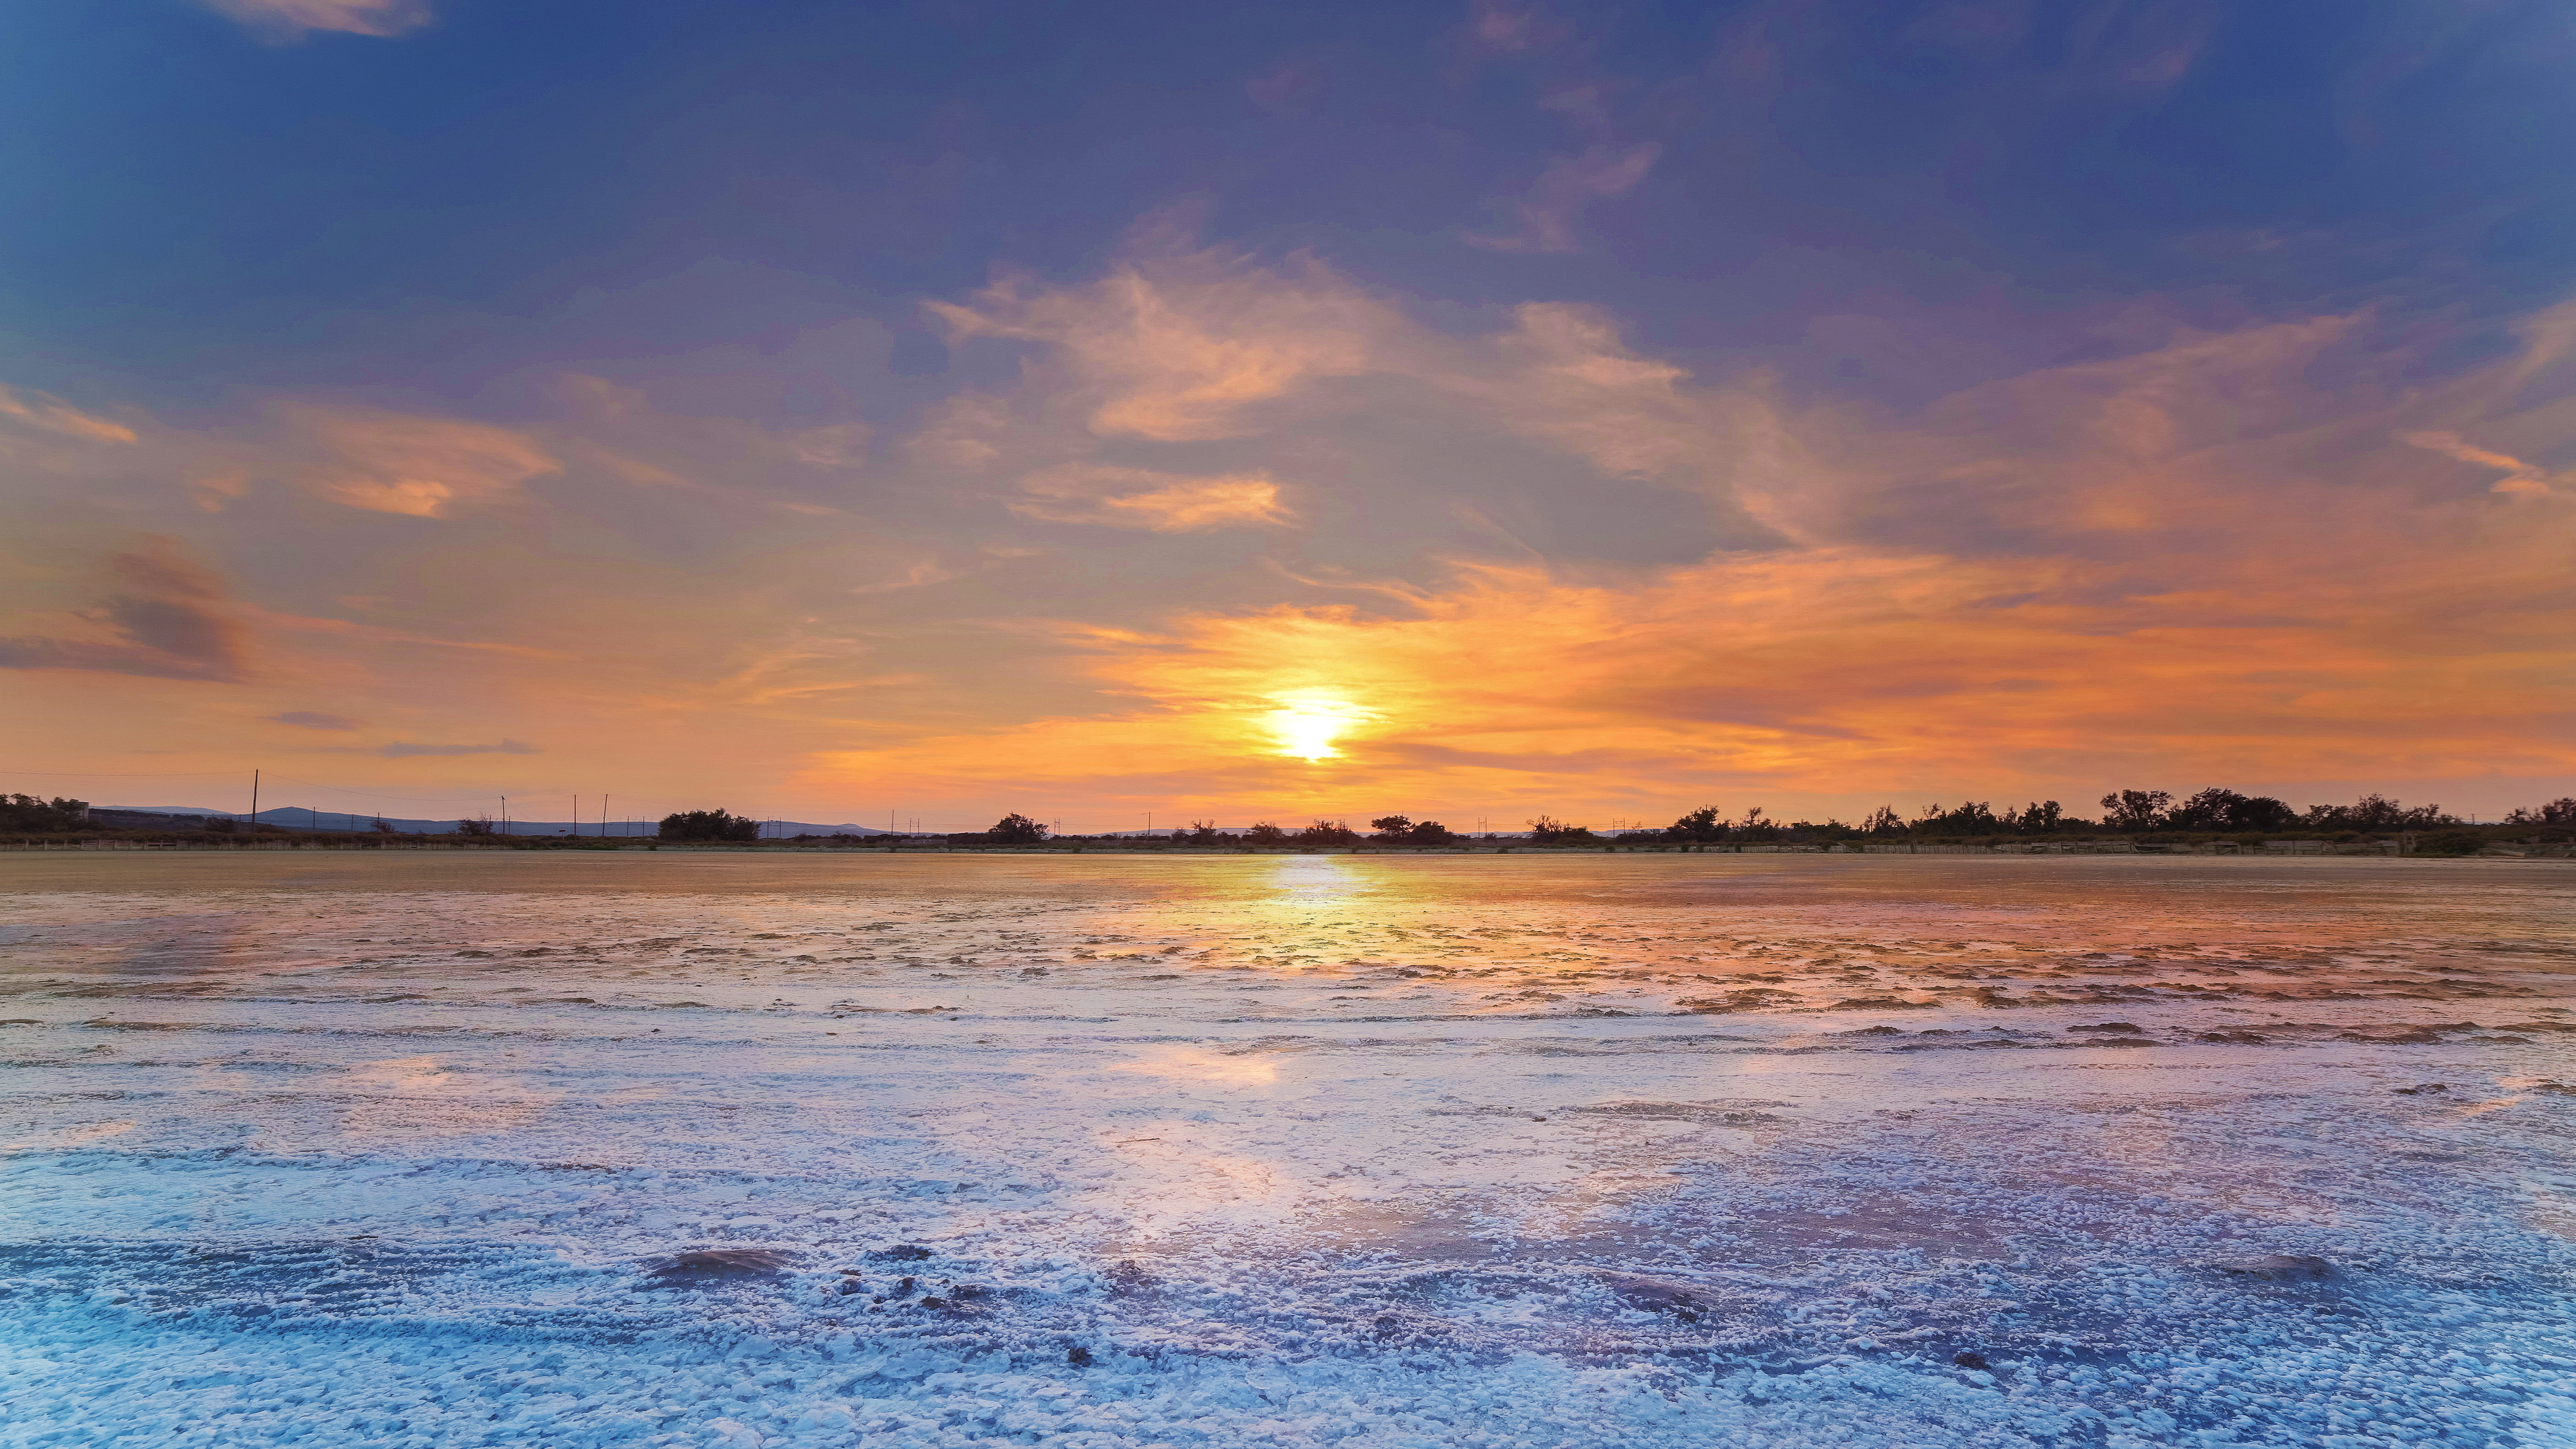
beach, landscape, sea, coast, ocean, horizon, cloud, sky, sun, sunrise, sunset, sunlight, morning, shore, wave, dawn, panorama, dusk, evening, reflection, bay, salt, clouds, nuages, ciel, reflet, samyang, portlanouvelle, samyang14mm28ifedumc, sel, salin, afterglow, saline, wind wave